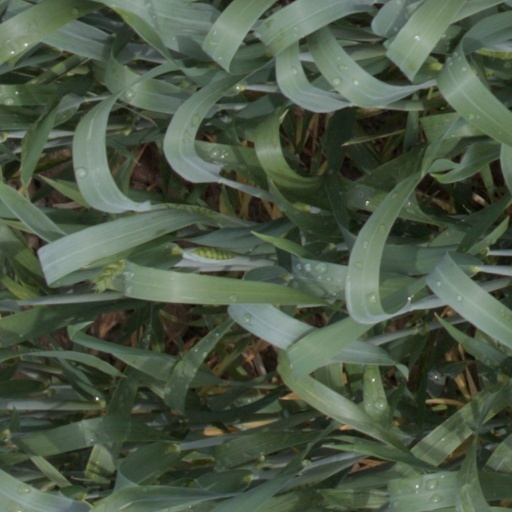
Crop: wheat